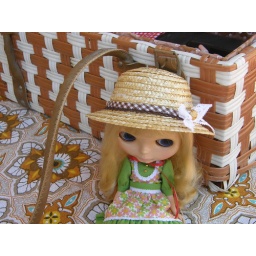
Candy,my skate date wearing a super beautiful dress by CherryMerry and one hat customized by me!